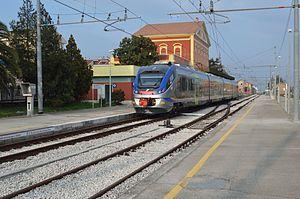
Les rames ETR 324, ETR 425 et ETR 526, surnommés Jazz par Trenitalia, sont des trains électriques produits par Alstom Ferroviaria, qui ont été acquis par les entreprises ferroviaires Trenitalia et Trenord.